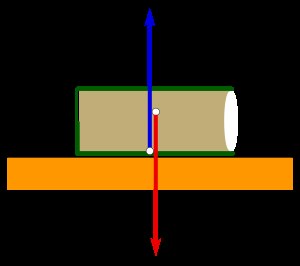
Newtons tredje lov
Illustration af Newtons tredje lov. En bog ligger på et bord og påvirkes af tyngdekraften (mg). Bogen påvirkes af en lige så stor modsat rettet kraft (N). Bogen ligger i hvile.
Newtons tredje lov er den sidste af de tre kendte love sir Isaac Newton fremsatte, som har haft decideret betydning for fysikken, nærmere bestemt mekanikken. Derudover har han dog haft stor betydning for matematikken og også yderligere for fysikken ved sin gravitationslov.